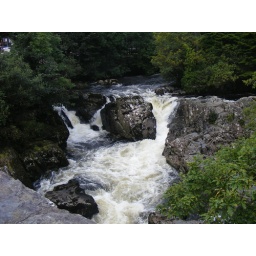
rocks in river near Betws y Coed (Prayer house in the wood), Conwy, Wales